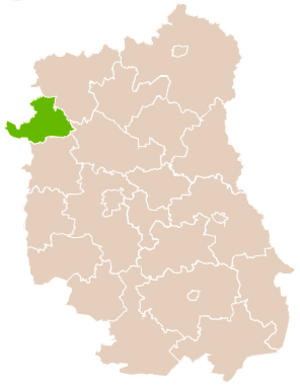
Le powiat de Ryki est un powiat appartenant à la voïvodie de Lublin, dans le sud-est de la Pologne.